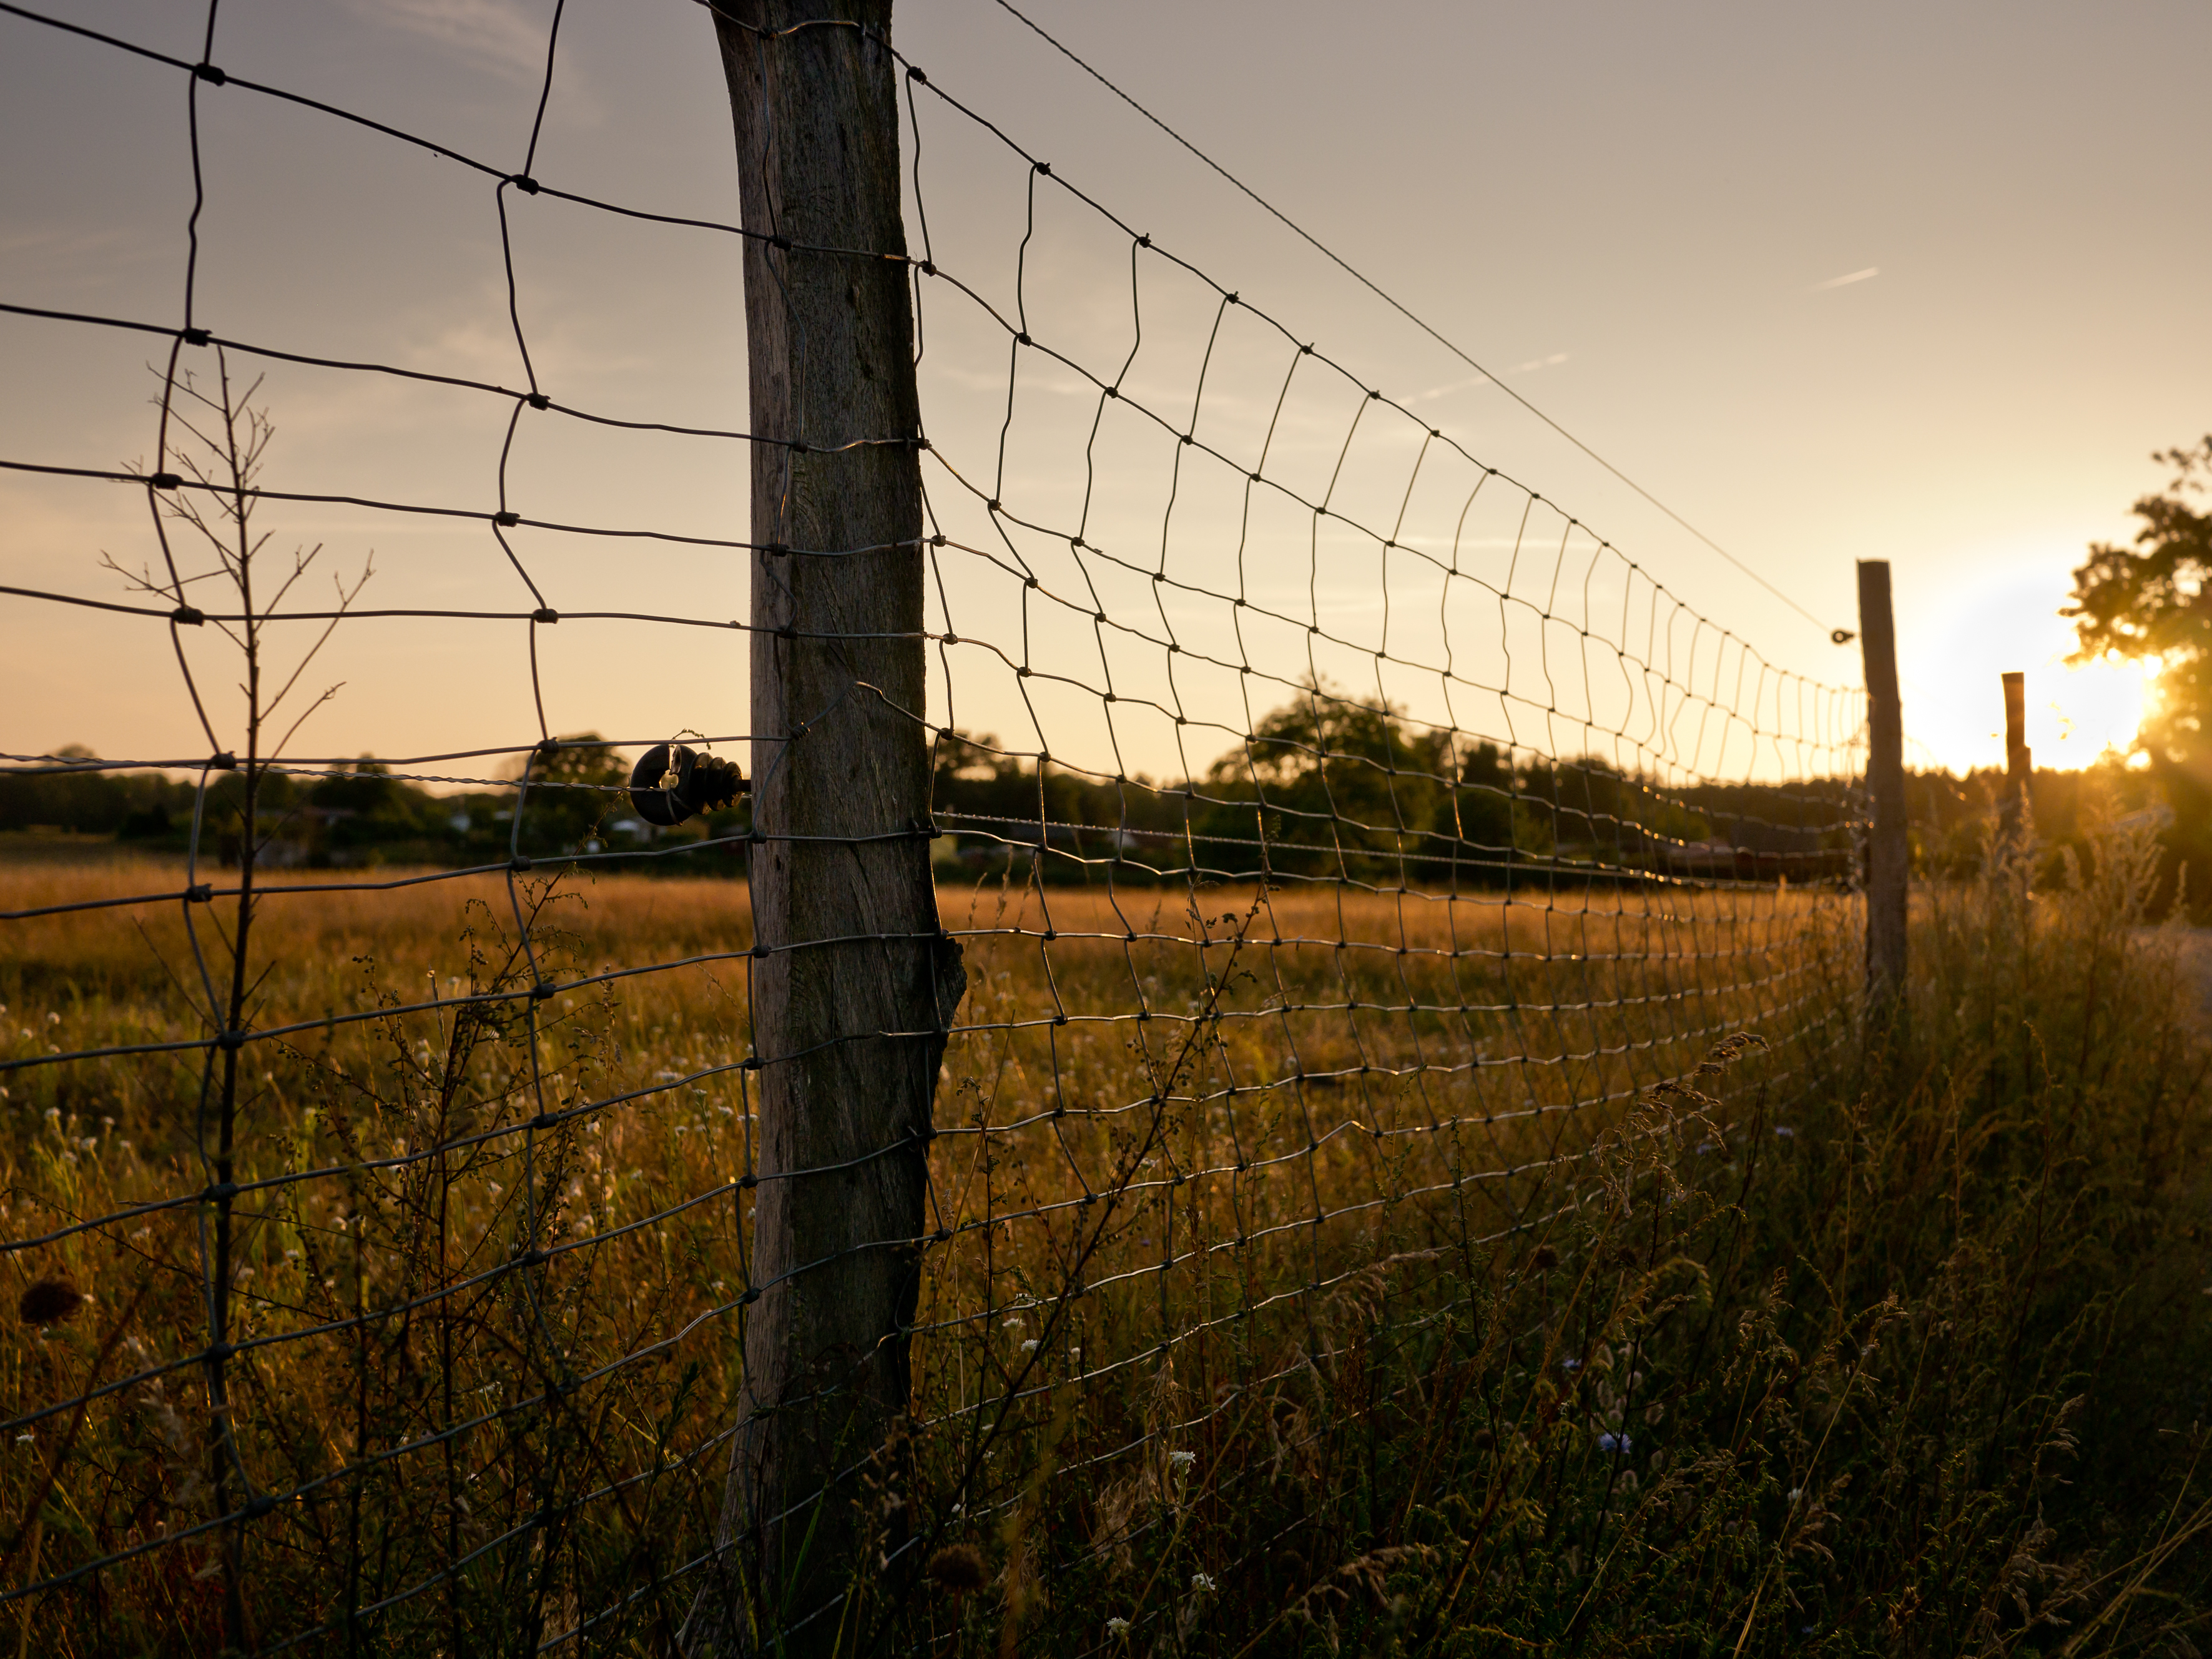
tree, nature, grass, light, fence, barbed wire, sunset, sunlight, morning, summer, evening, reflection, electricity, 2013, malz, rural area, transmission tower, outdoor structure, wire fencing, home fencing, electrical supply, overhead power line